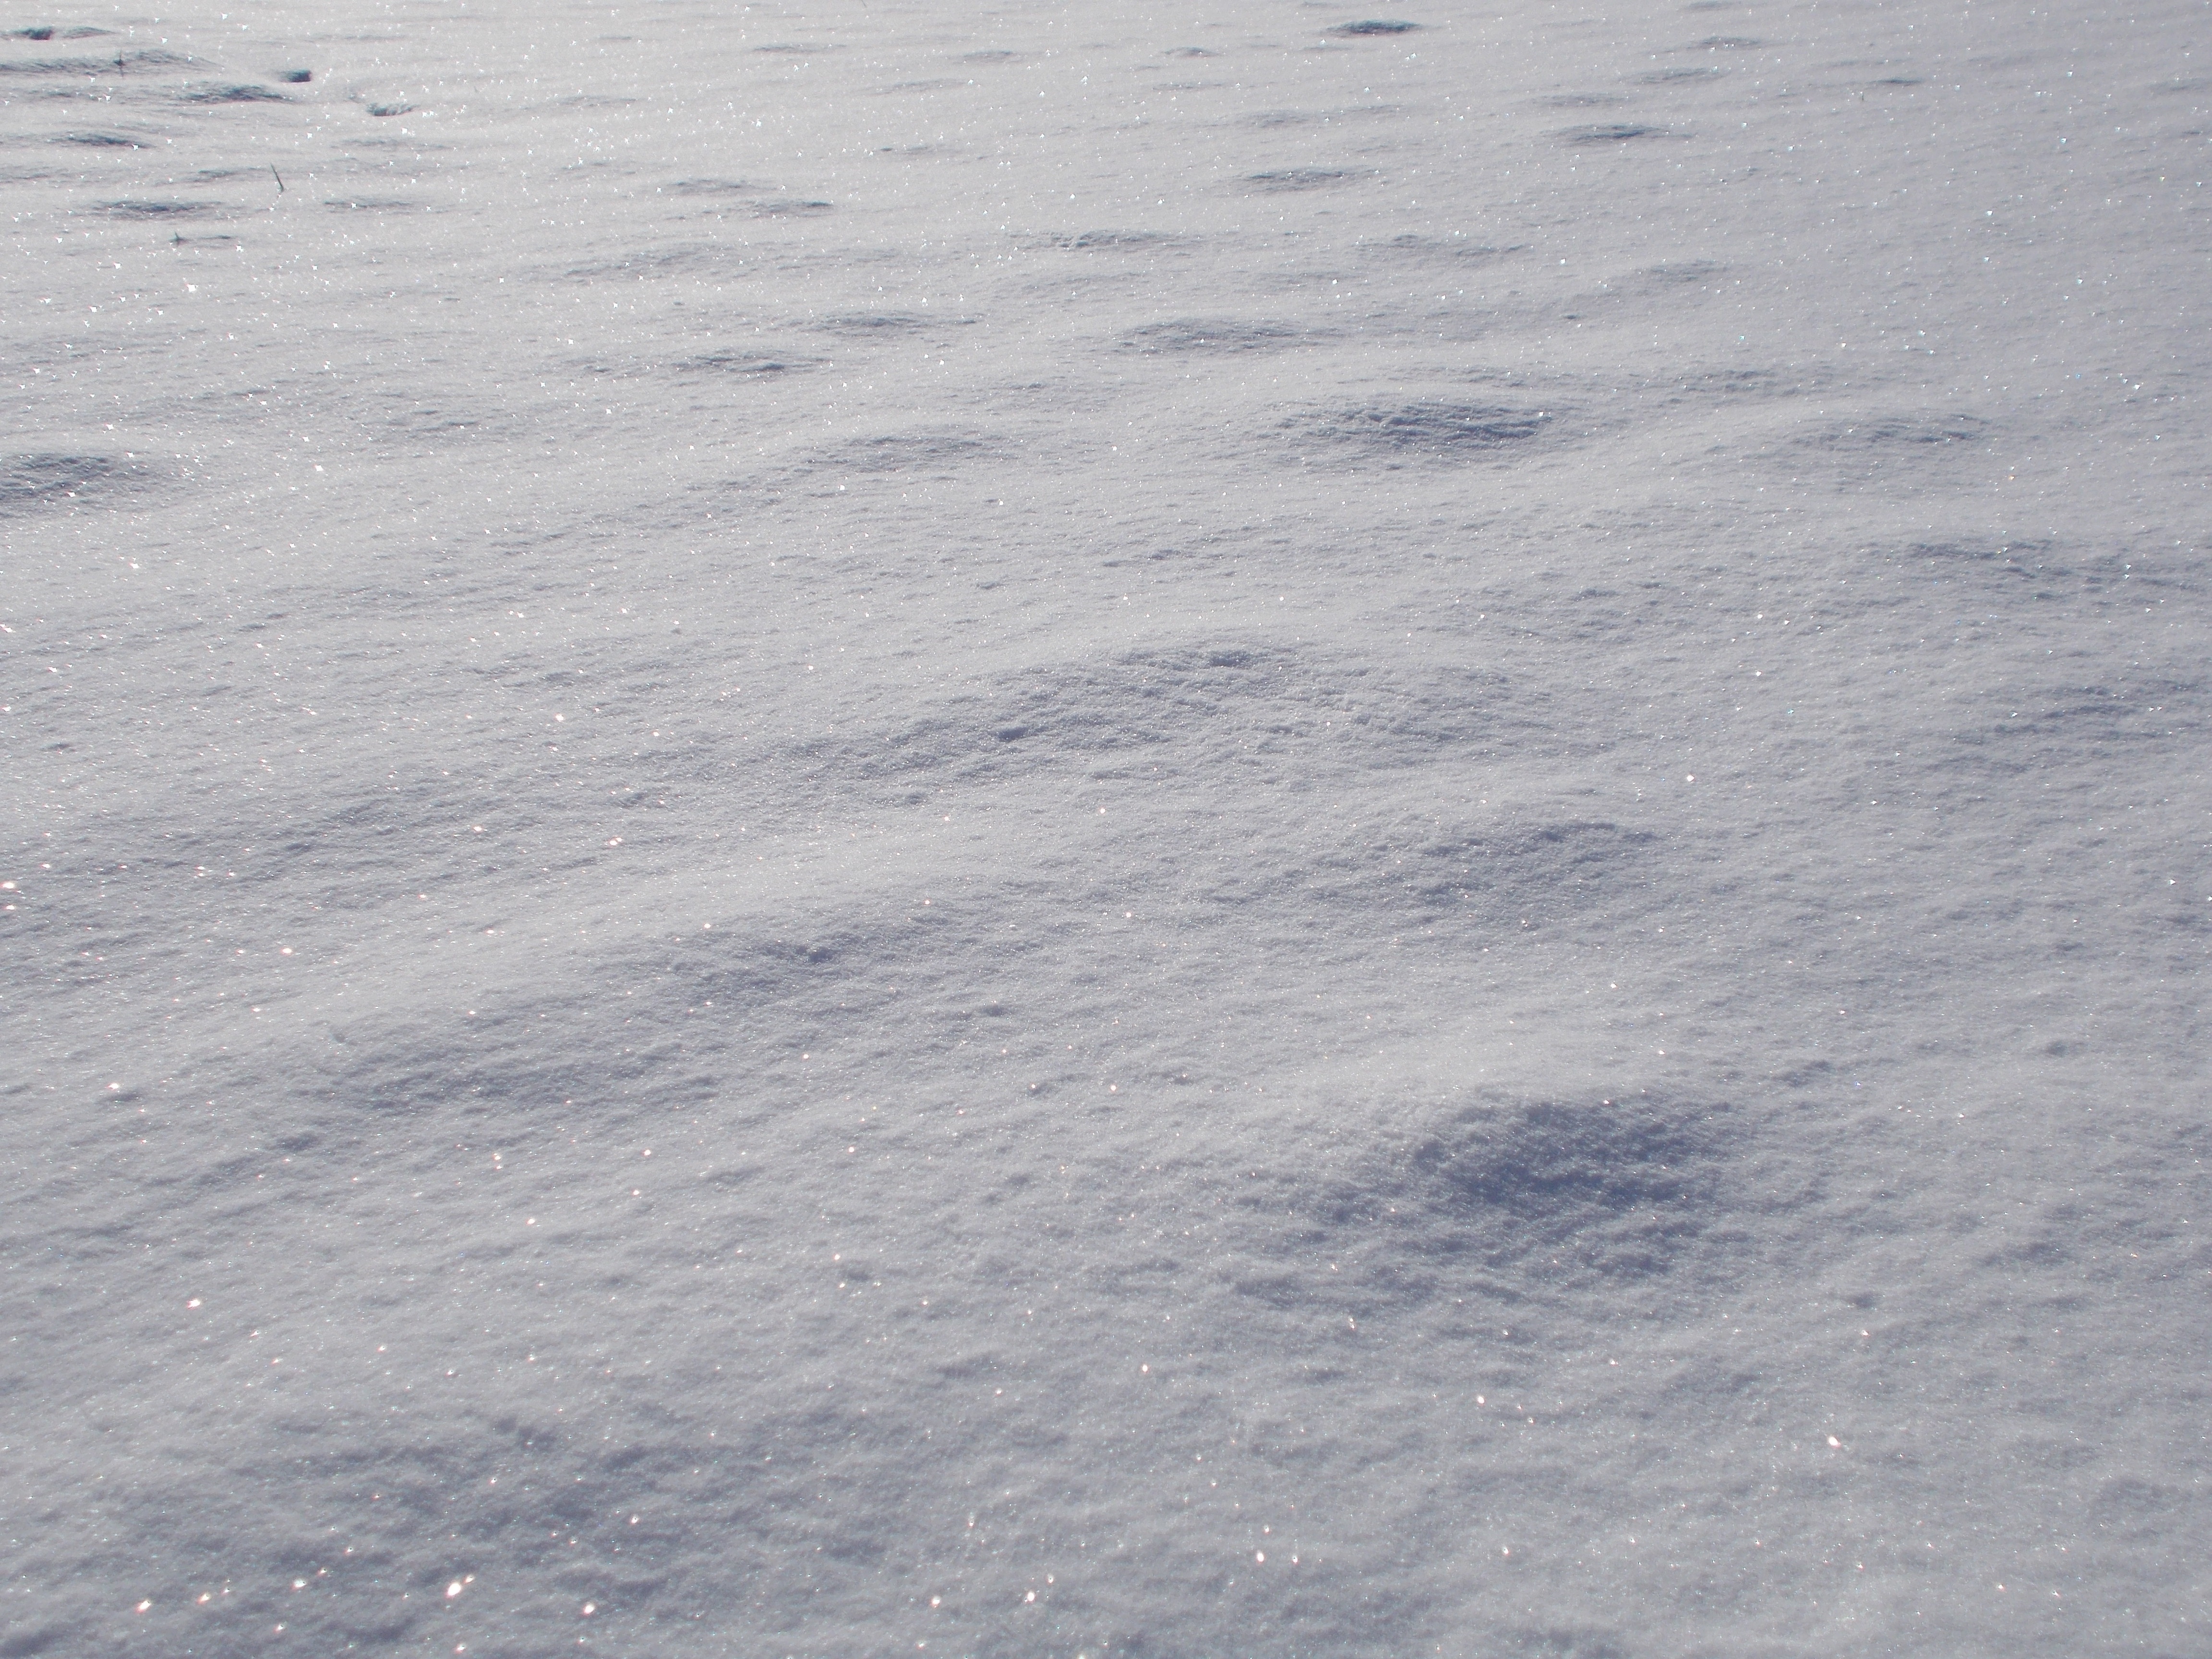
sea, nature, sand, ocean, snow, winter, light, white, shore, wave, frost, ice, weather, snowy, arctic, frosty, freezing, arctic ocean, wind wave